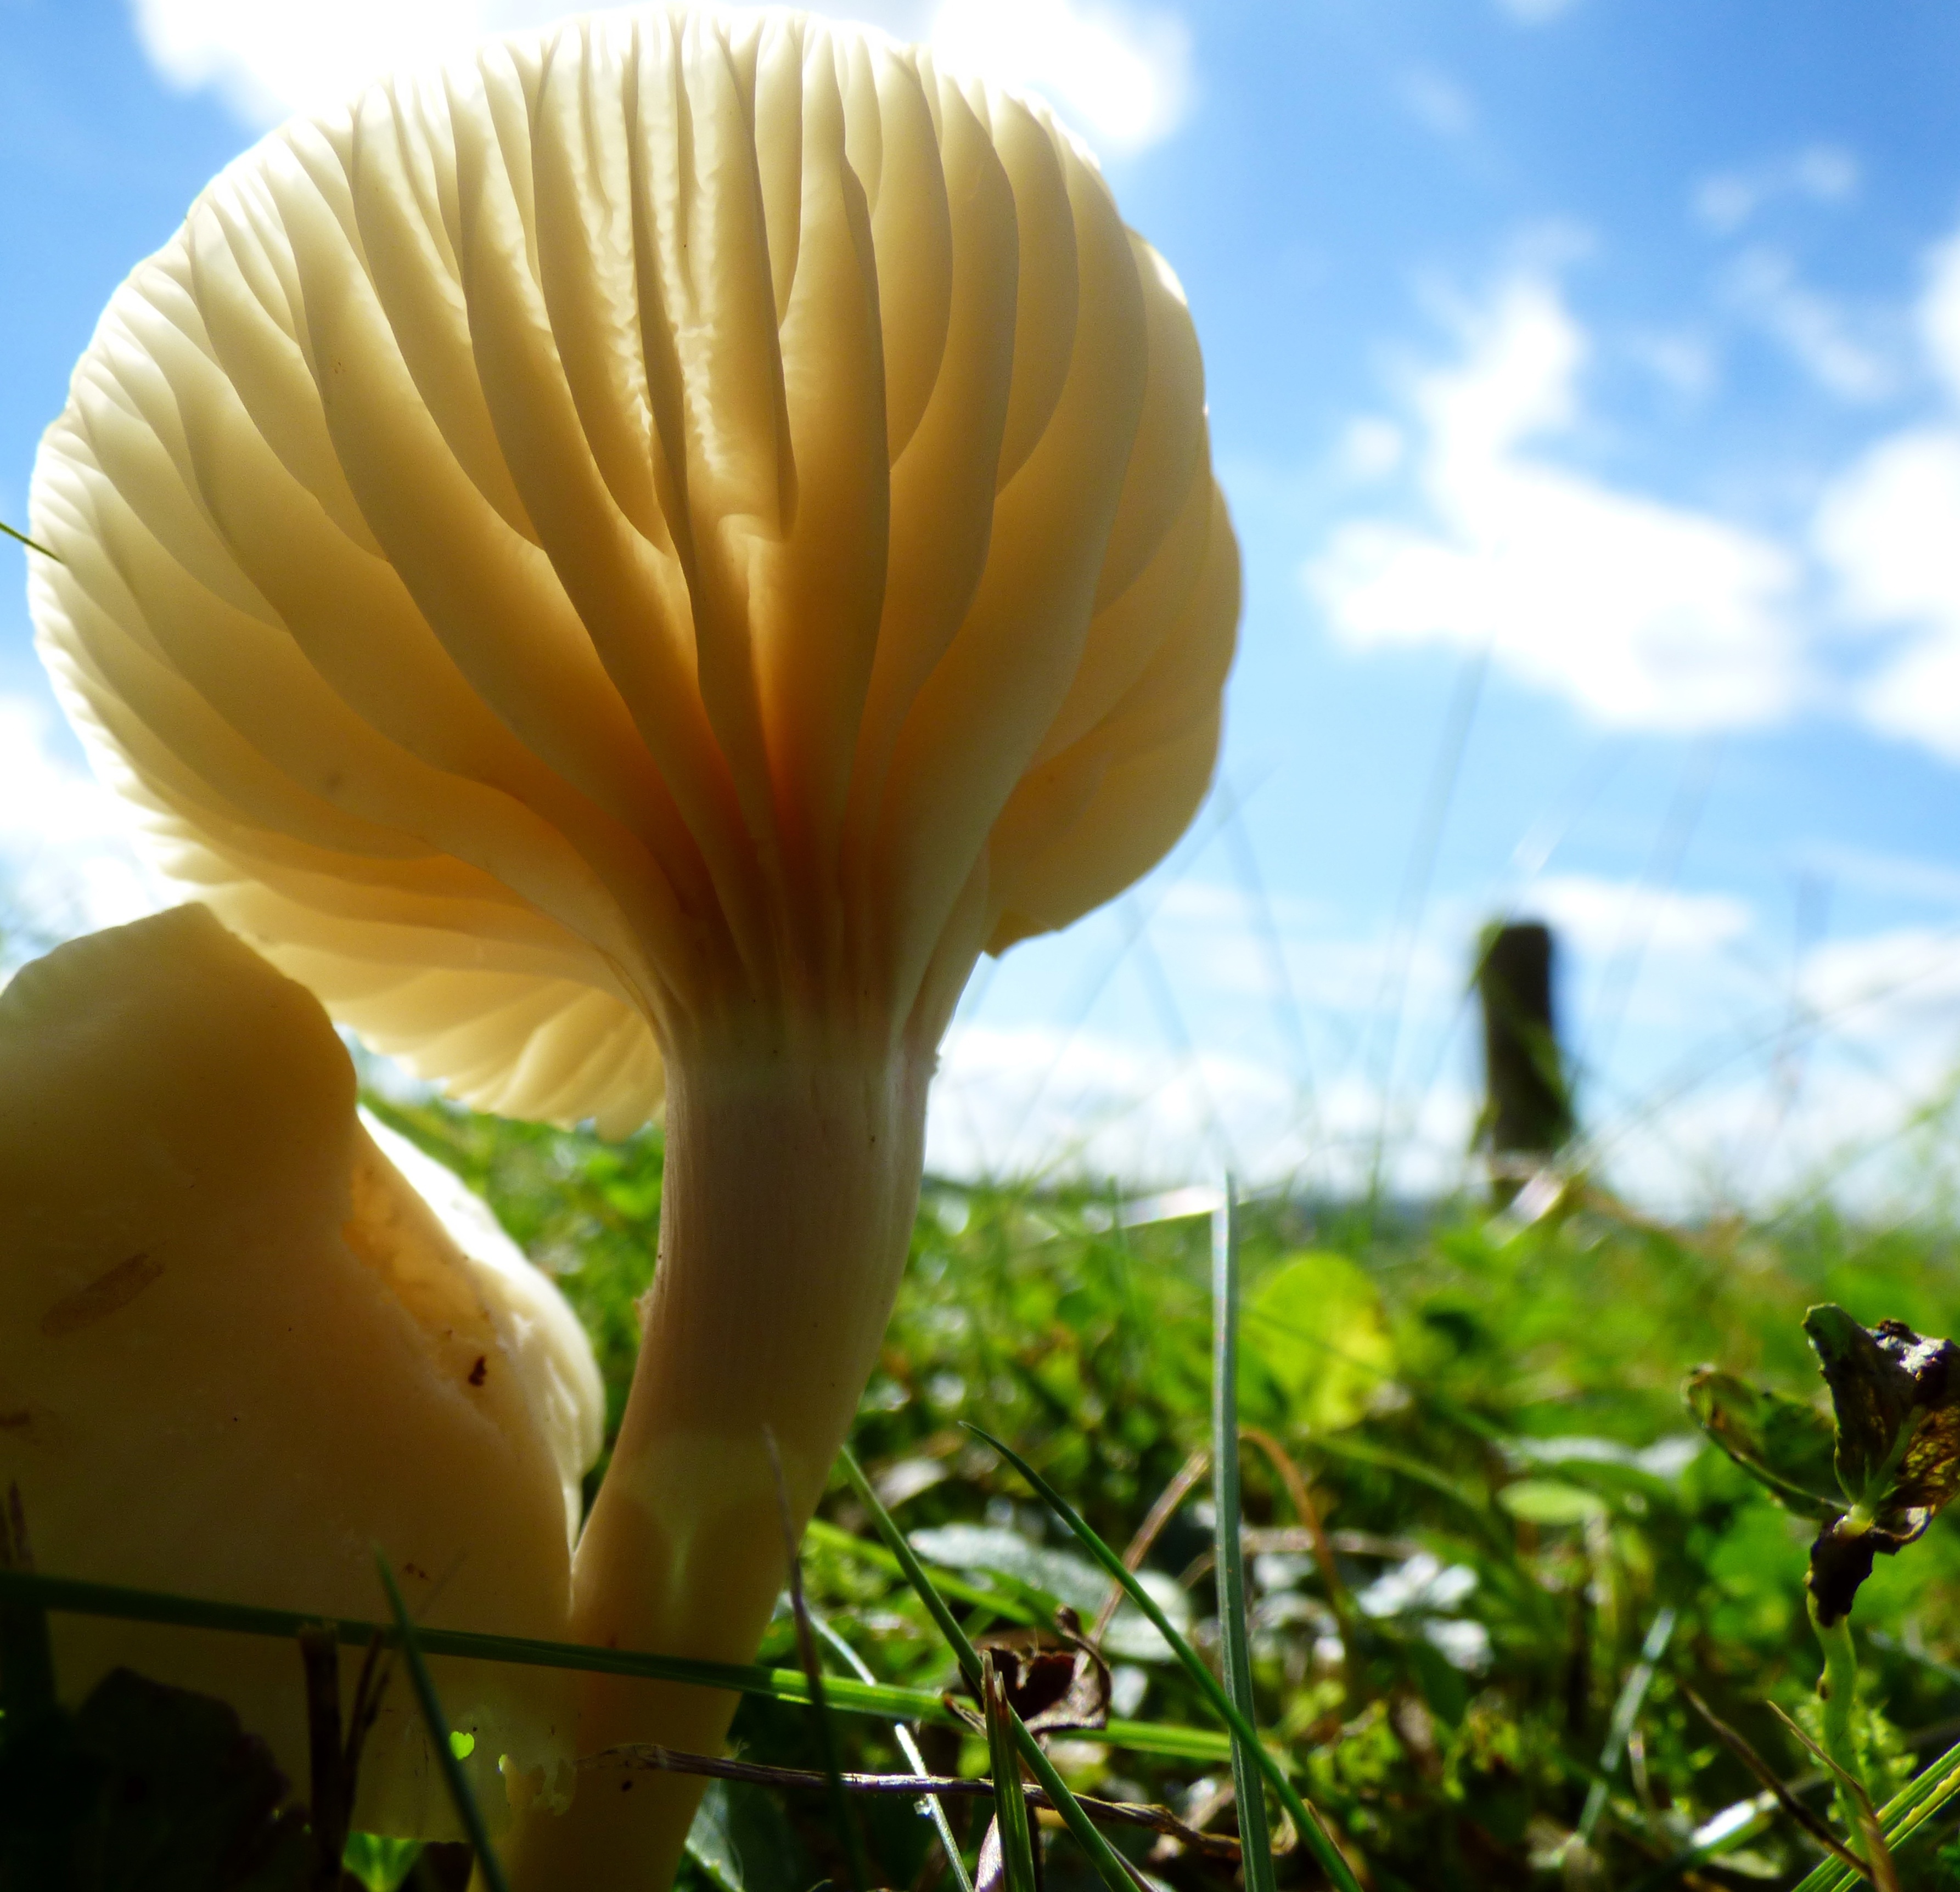
nature, plant, sunlight, leaf, flower, mushroom, yellow, flora, against light, macro photography